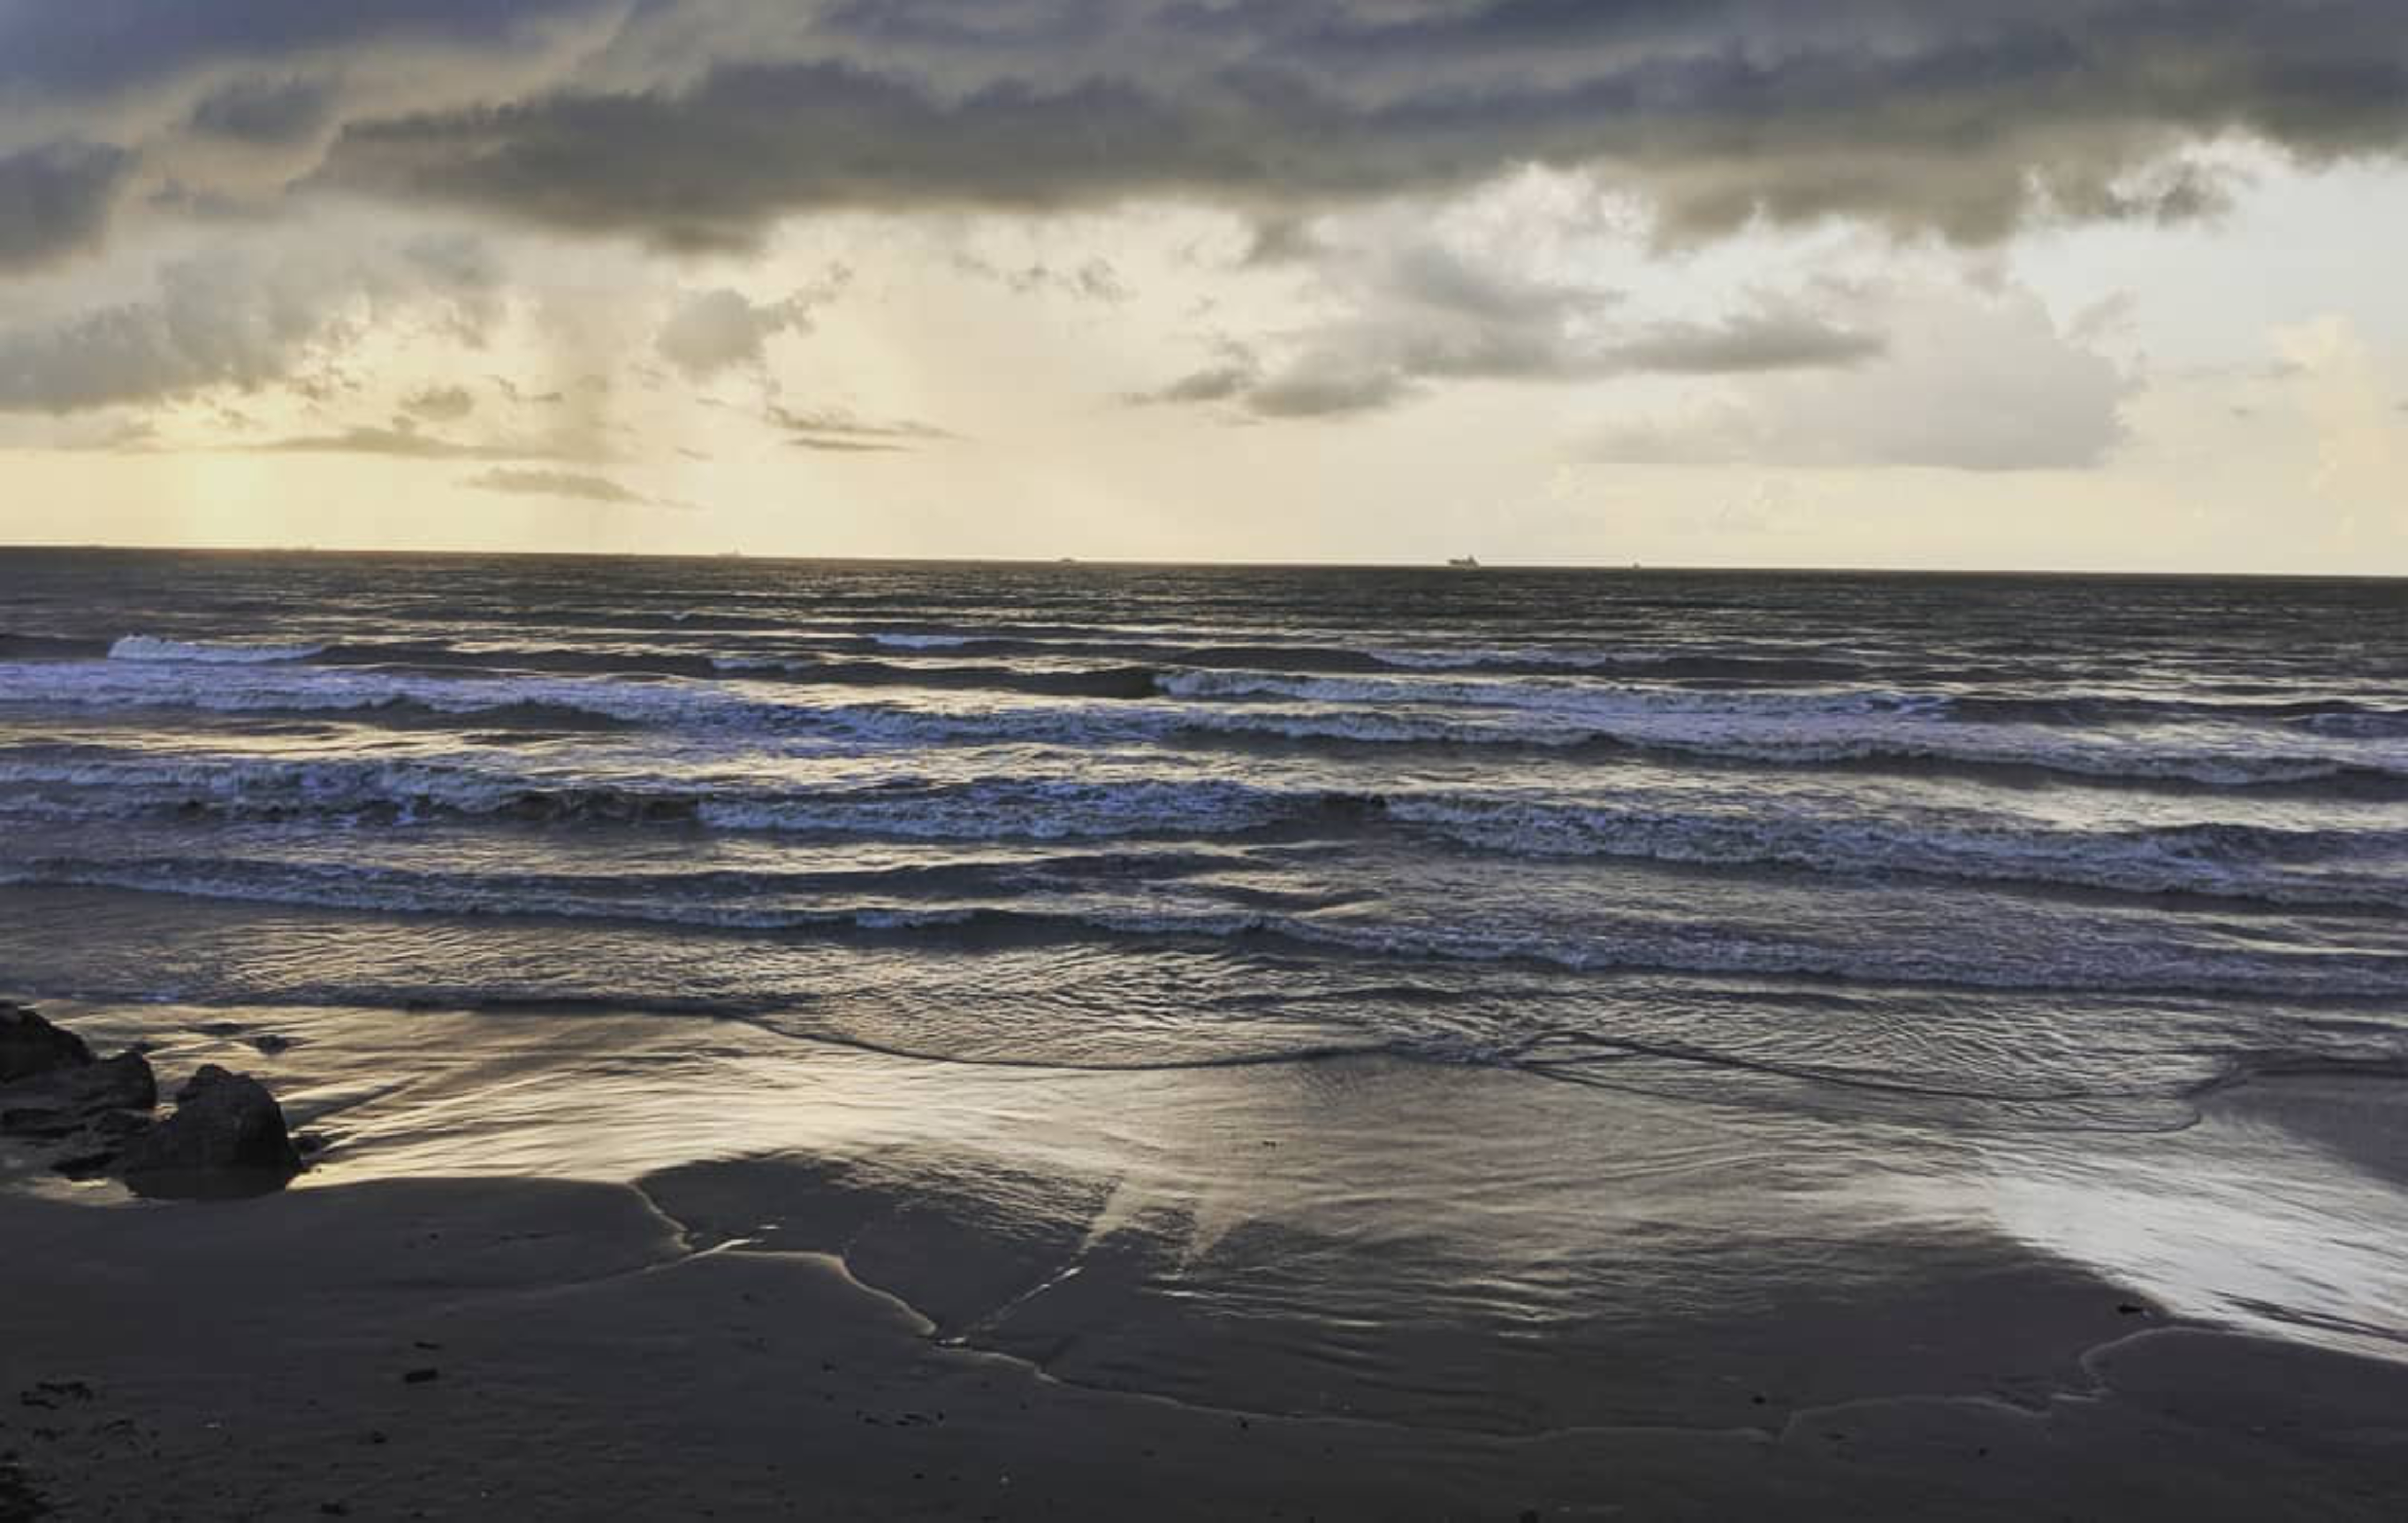
beach, sun rise, dramatic, cold, sand, clouds, sky, body of water, sea, ocean, cloud, horizon, wave, water, wind wave, shore, coast, morning, calm, tide, evening, tree, coastal and oceanic landforms, sunlight, sunset, reflection, photography, vacation, meteorological phenomenon, landscape, dusk, bay, sunrise